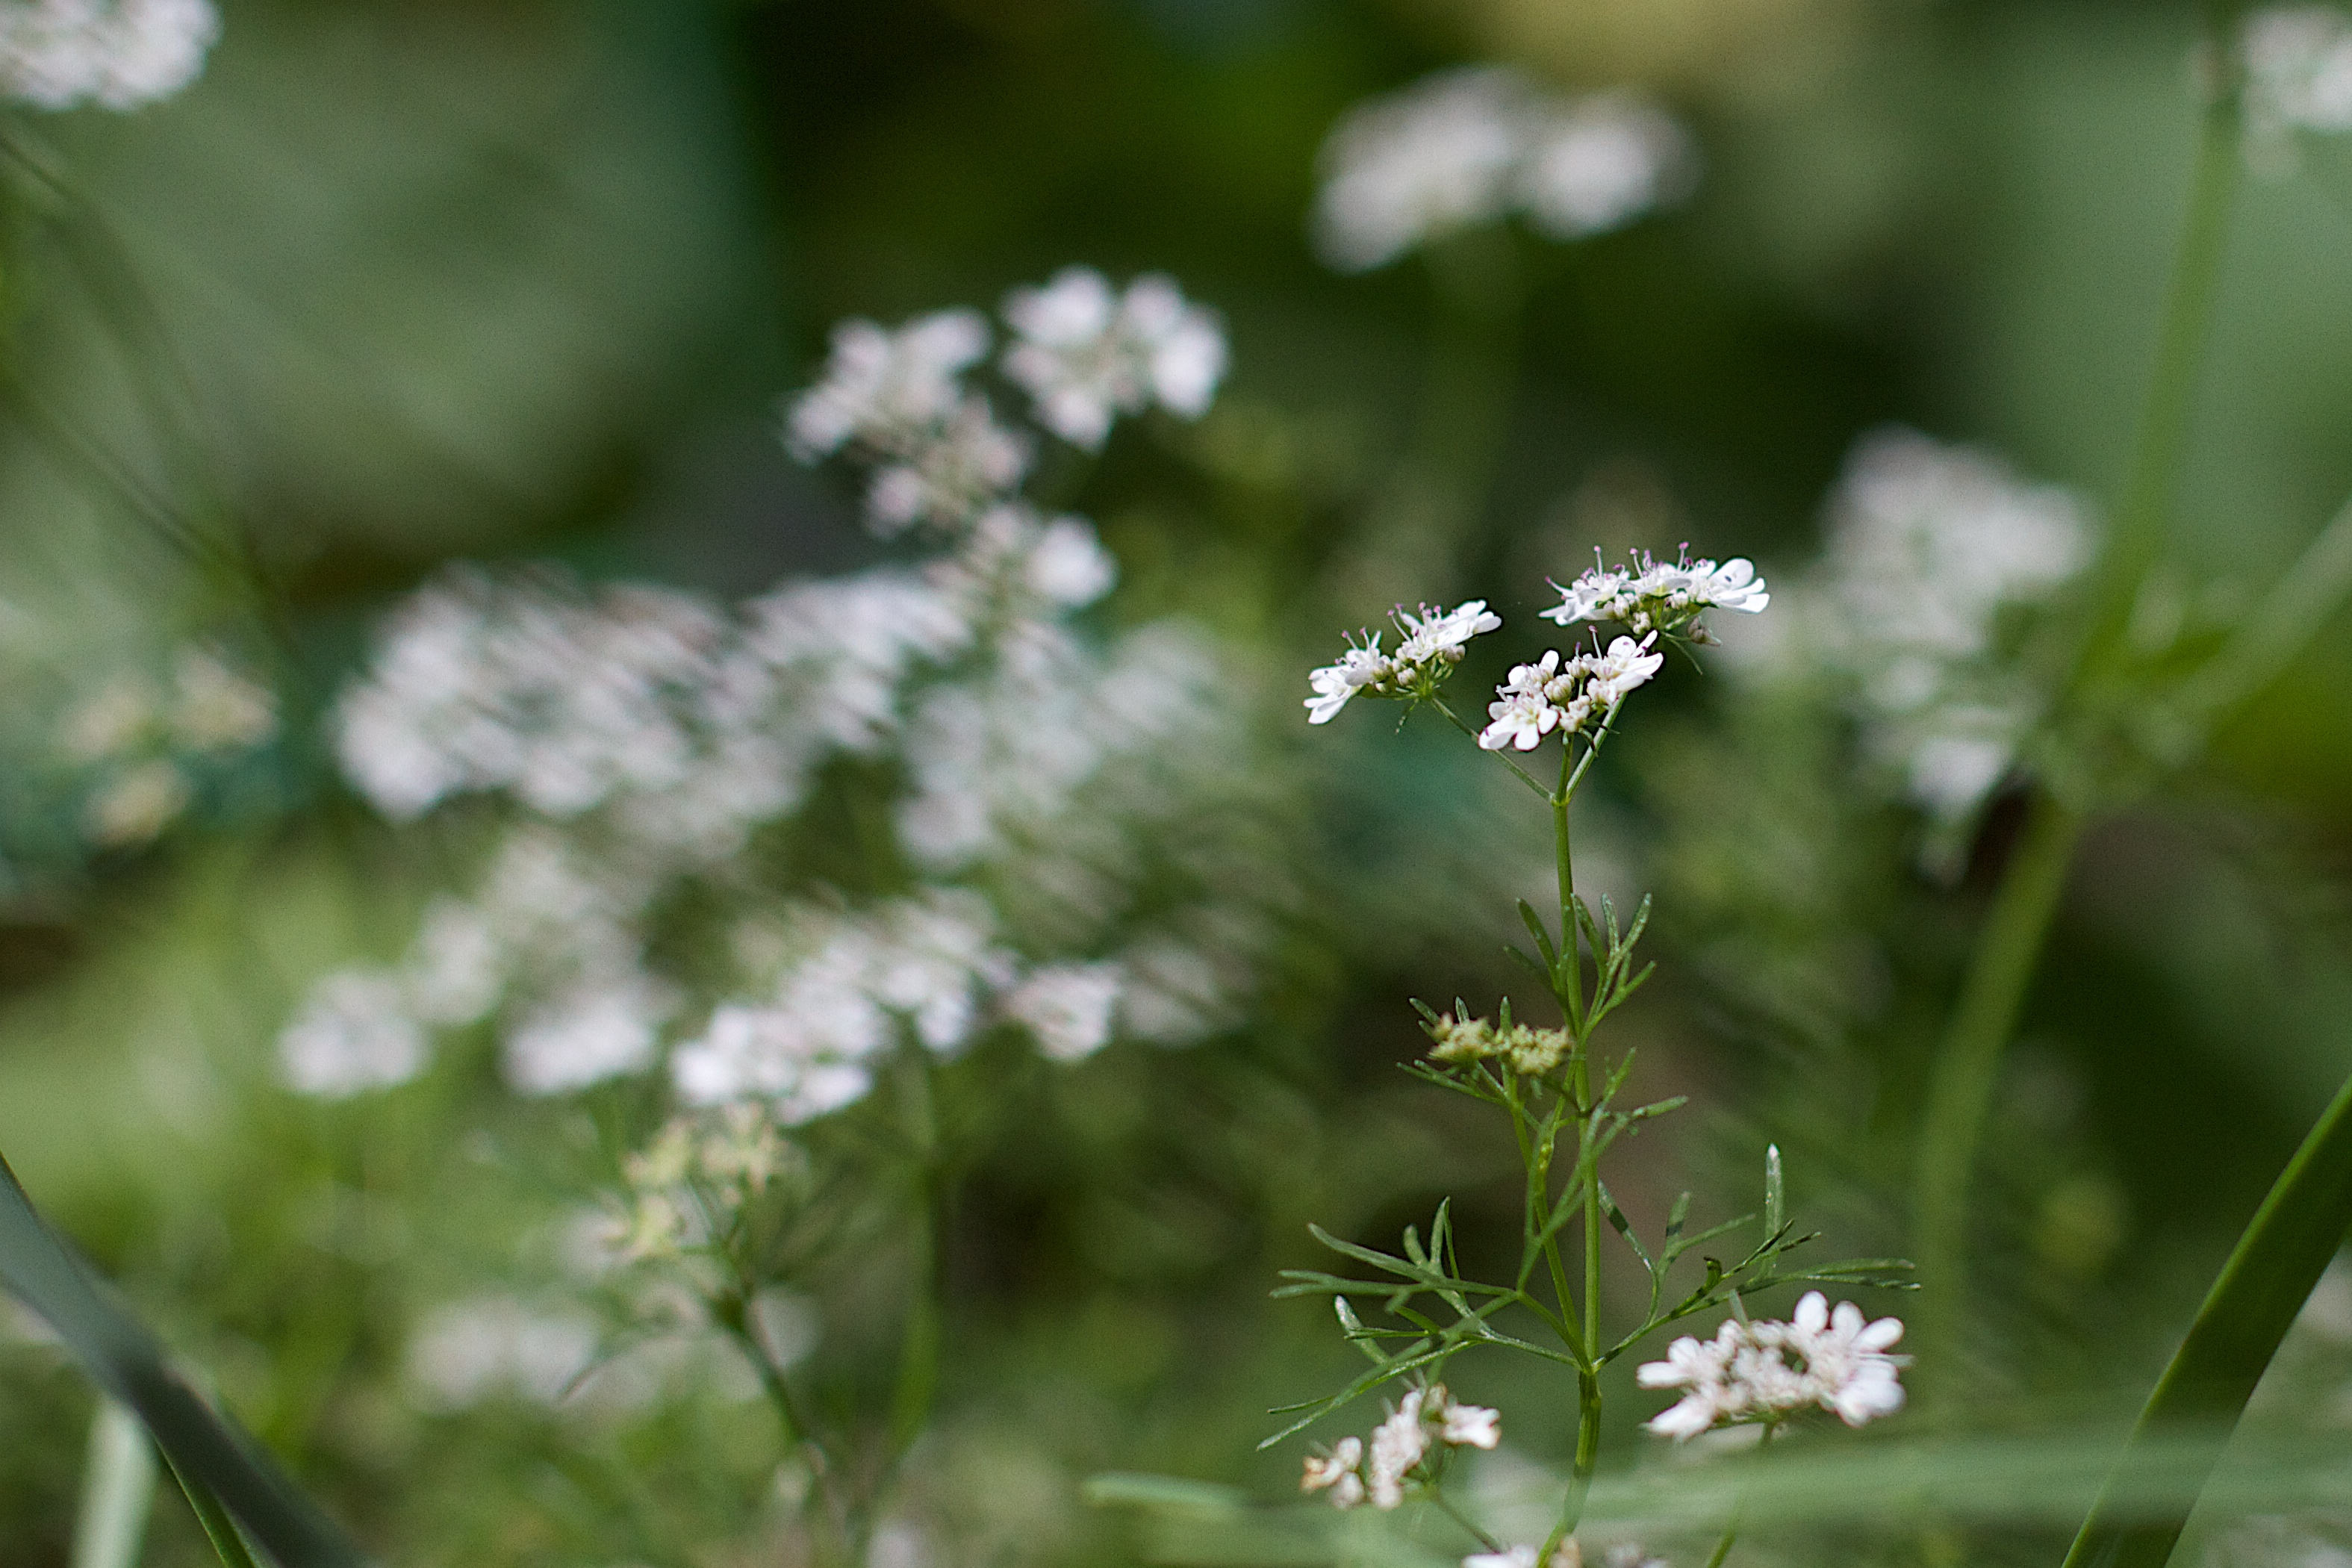
nature, grass, blossom, plant, meadow, leaf, flower, green, herb, botany, flora, wildflower, close up, macro photography, anthriscus, flowering plant, cow parsley, plant stem, land plant, apiales, parsley family